Hammam

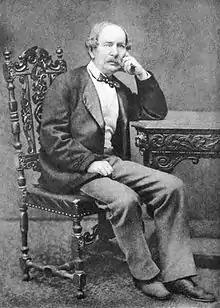
David Urquhart

After the conquest of Constantinople in 1453, Istanbul became a centre of Ottoman architectural patronage. The city's oldest hammams include the Tahtakale Hamam (built soon after 1453), the Mahmut Pasha Hamam (built in 1466 and part of the Mahmut Pasha Mosque complex), the Gedik Ahmet Pasha Hamam (built in 1475), the Bayezid II Hamam (built some time between 1500 and 1507), and the Küçük Mustafa Pasha Hamam (built before 1512 near the Gül Mosque).